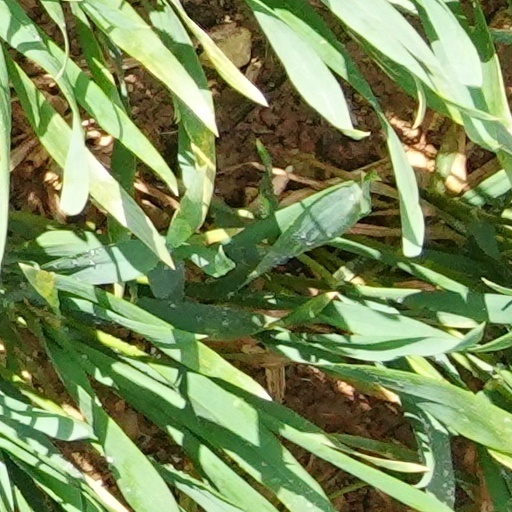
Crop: wheat